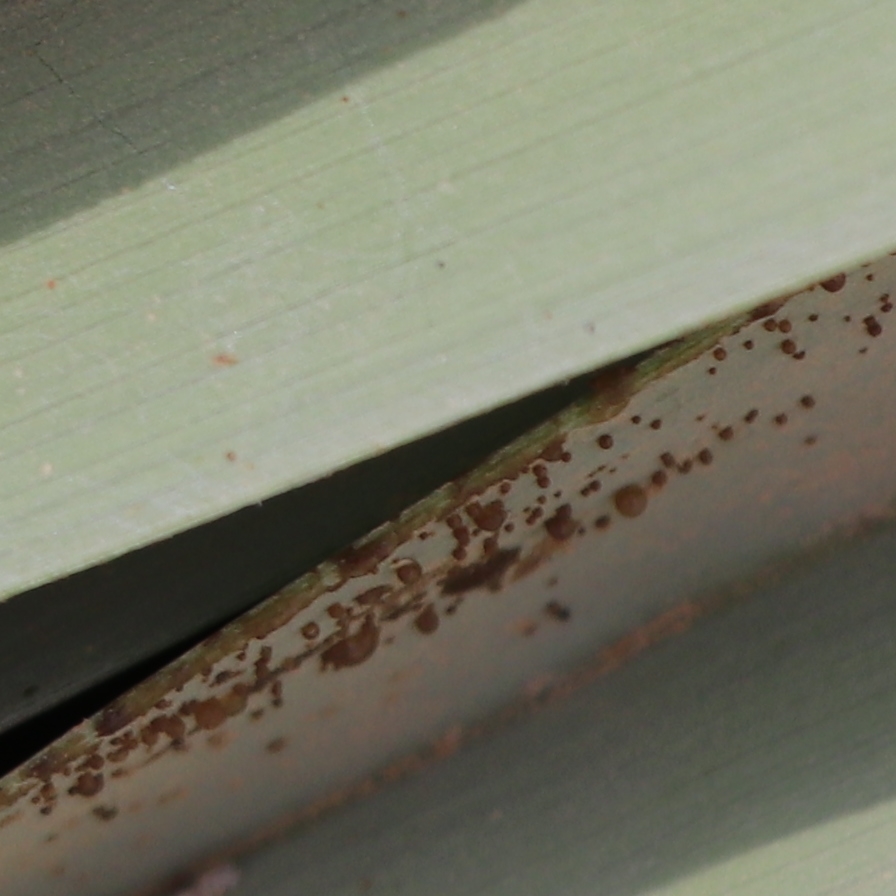
Label: Honey